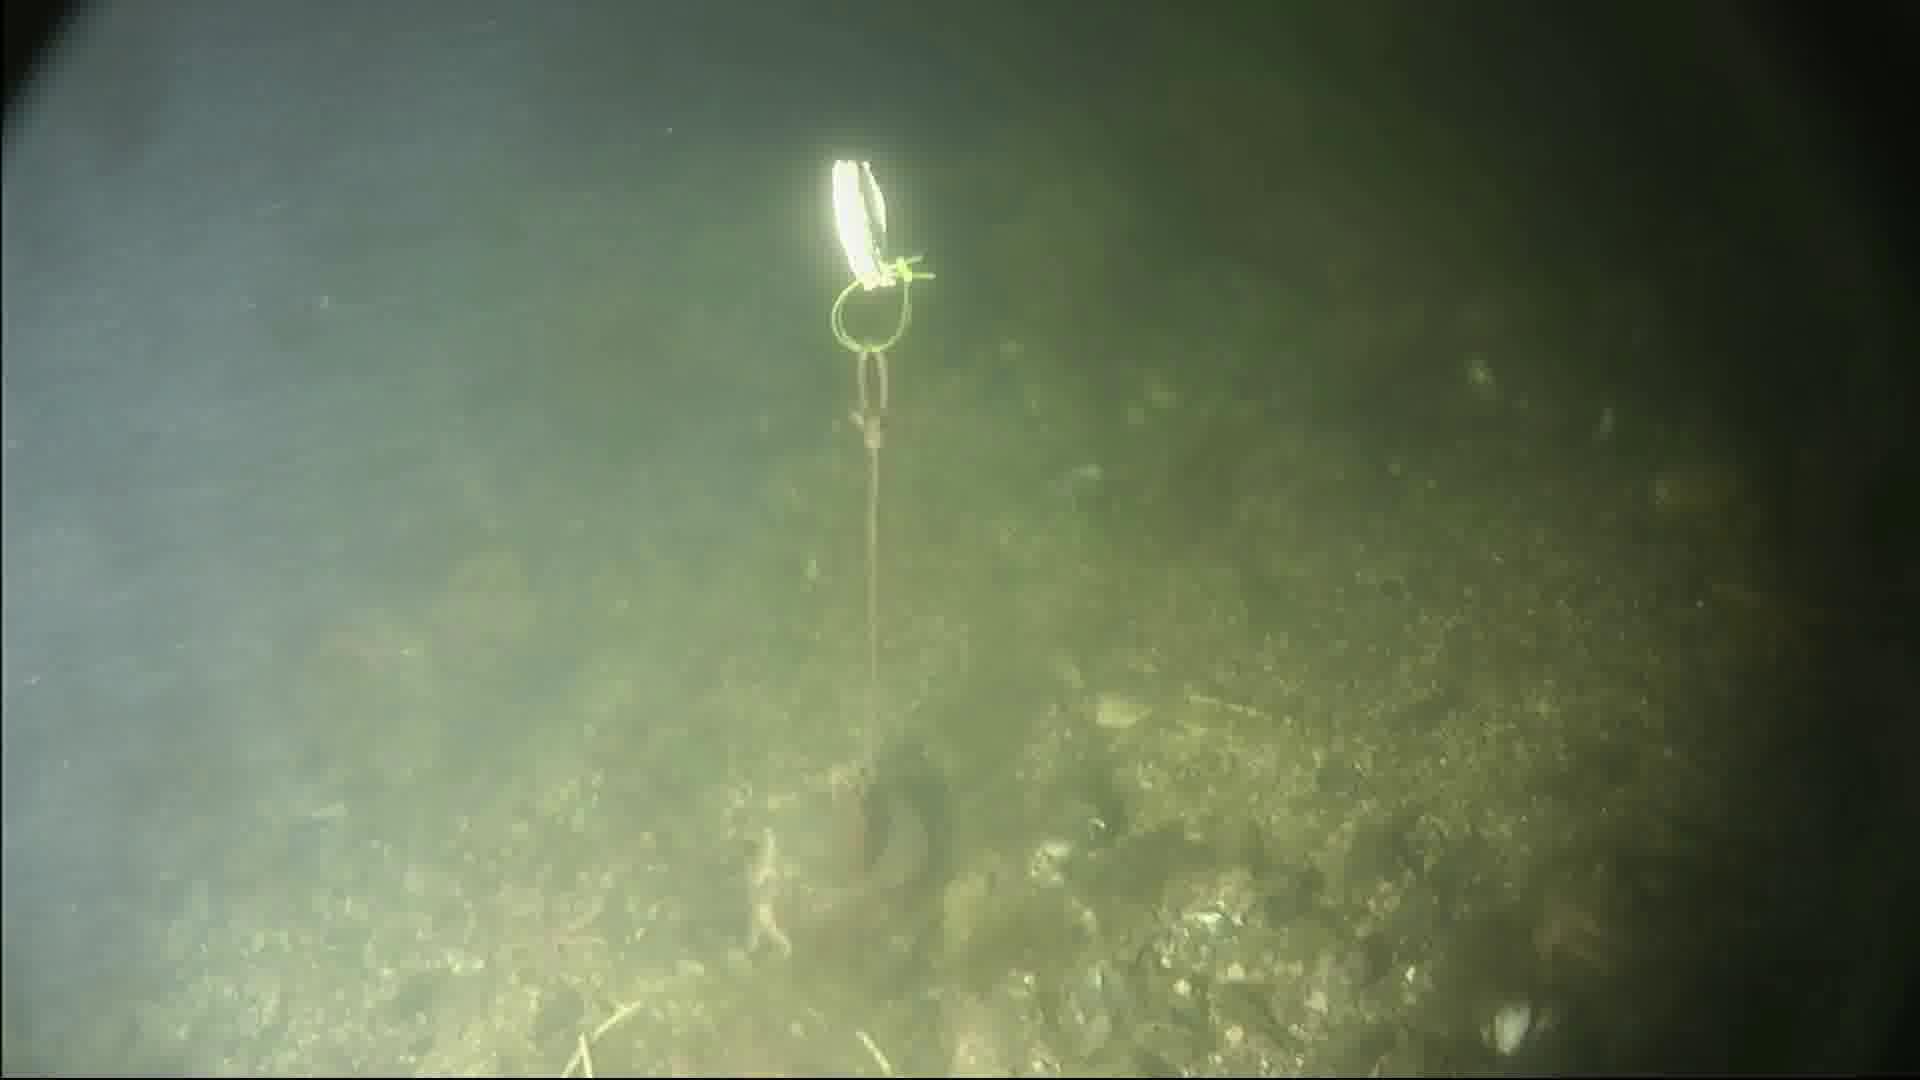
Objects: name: shrimp
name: starfish